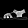
Label: Sandal